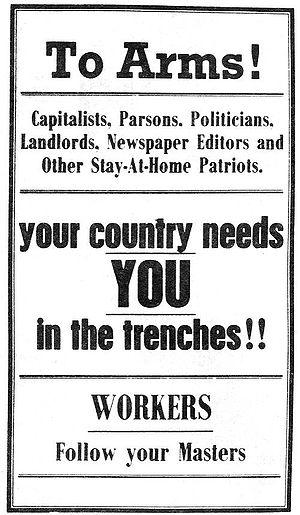
La conscription, c'est-à-dire le service militaire obligatoire, a eu une histoire mouvementée en Australie dès les premières années de l'existence de cette nation. Actuellement, l'Australie n'a pas de conscription.